Alexander Mackenzie (politician)

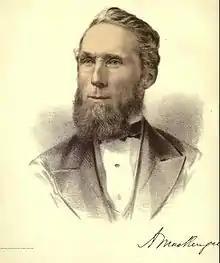
A painting of Mackenzie

Mackenzie chose the following jurists to be appointed as justices of the Supreme Court of Canada by the Governor General: